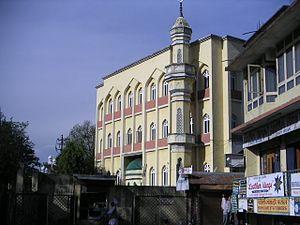
L’islam est une religion minoritaire au Népal, état laïc depuis 2007. En 2011, d'après un recensement, les musulmans représentaient 4,4 % de la population, soit environ 1 160 000 personnes. Il a été introduit dans le pays par des migrants venant d'Inde principalement.